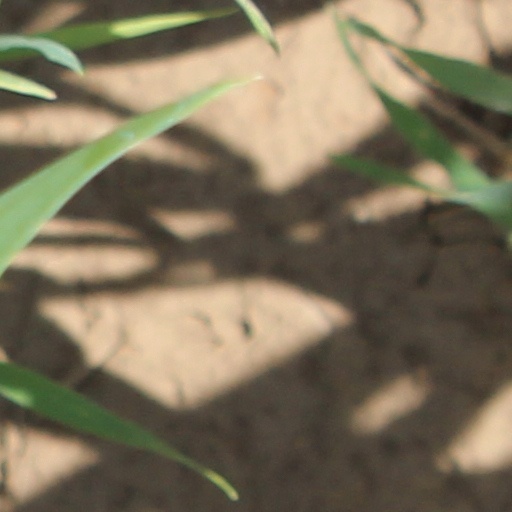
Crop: wheat